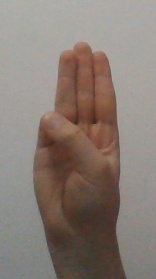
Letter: thaa